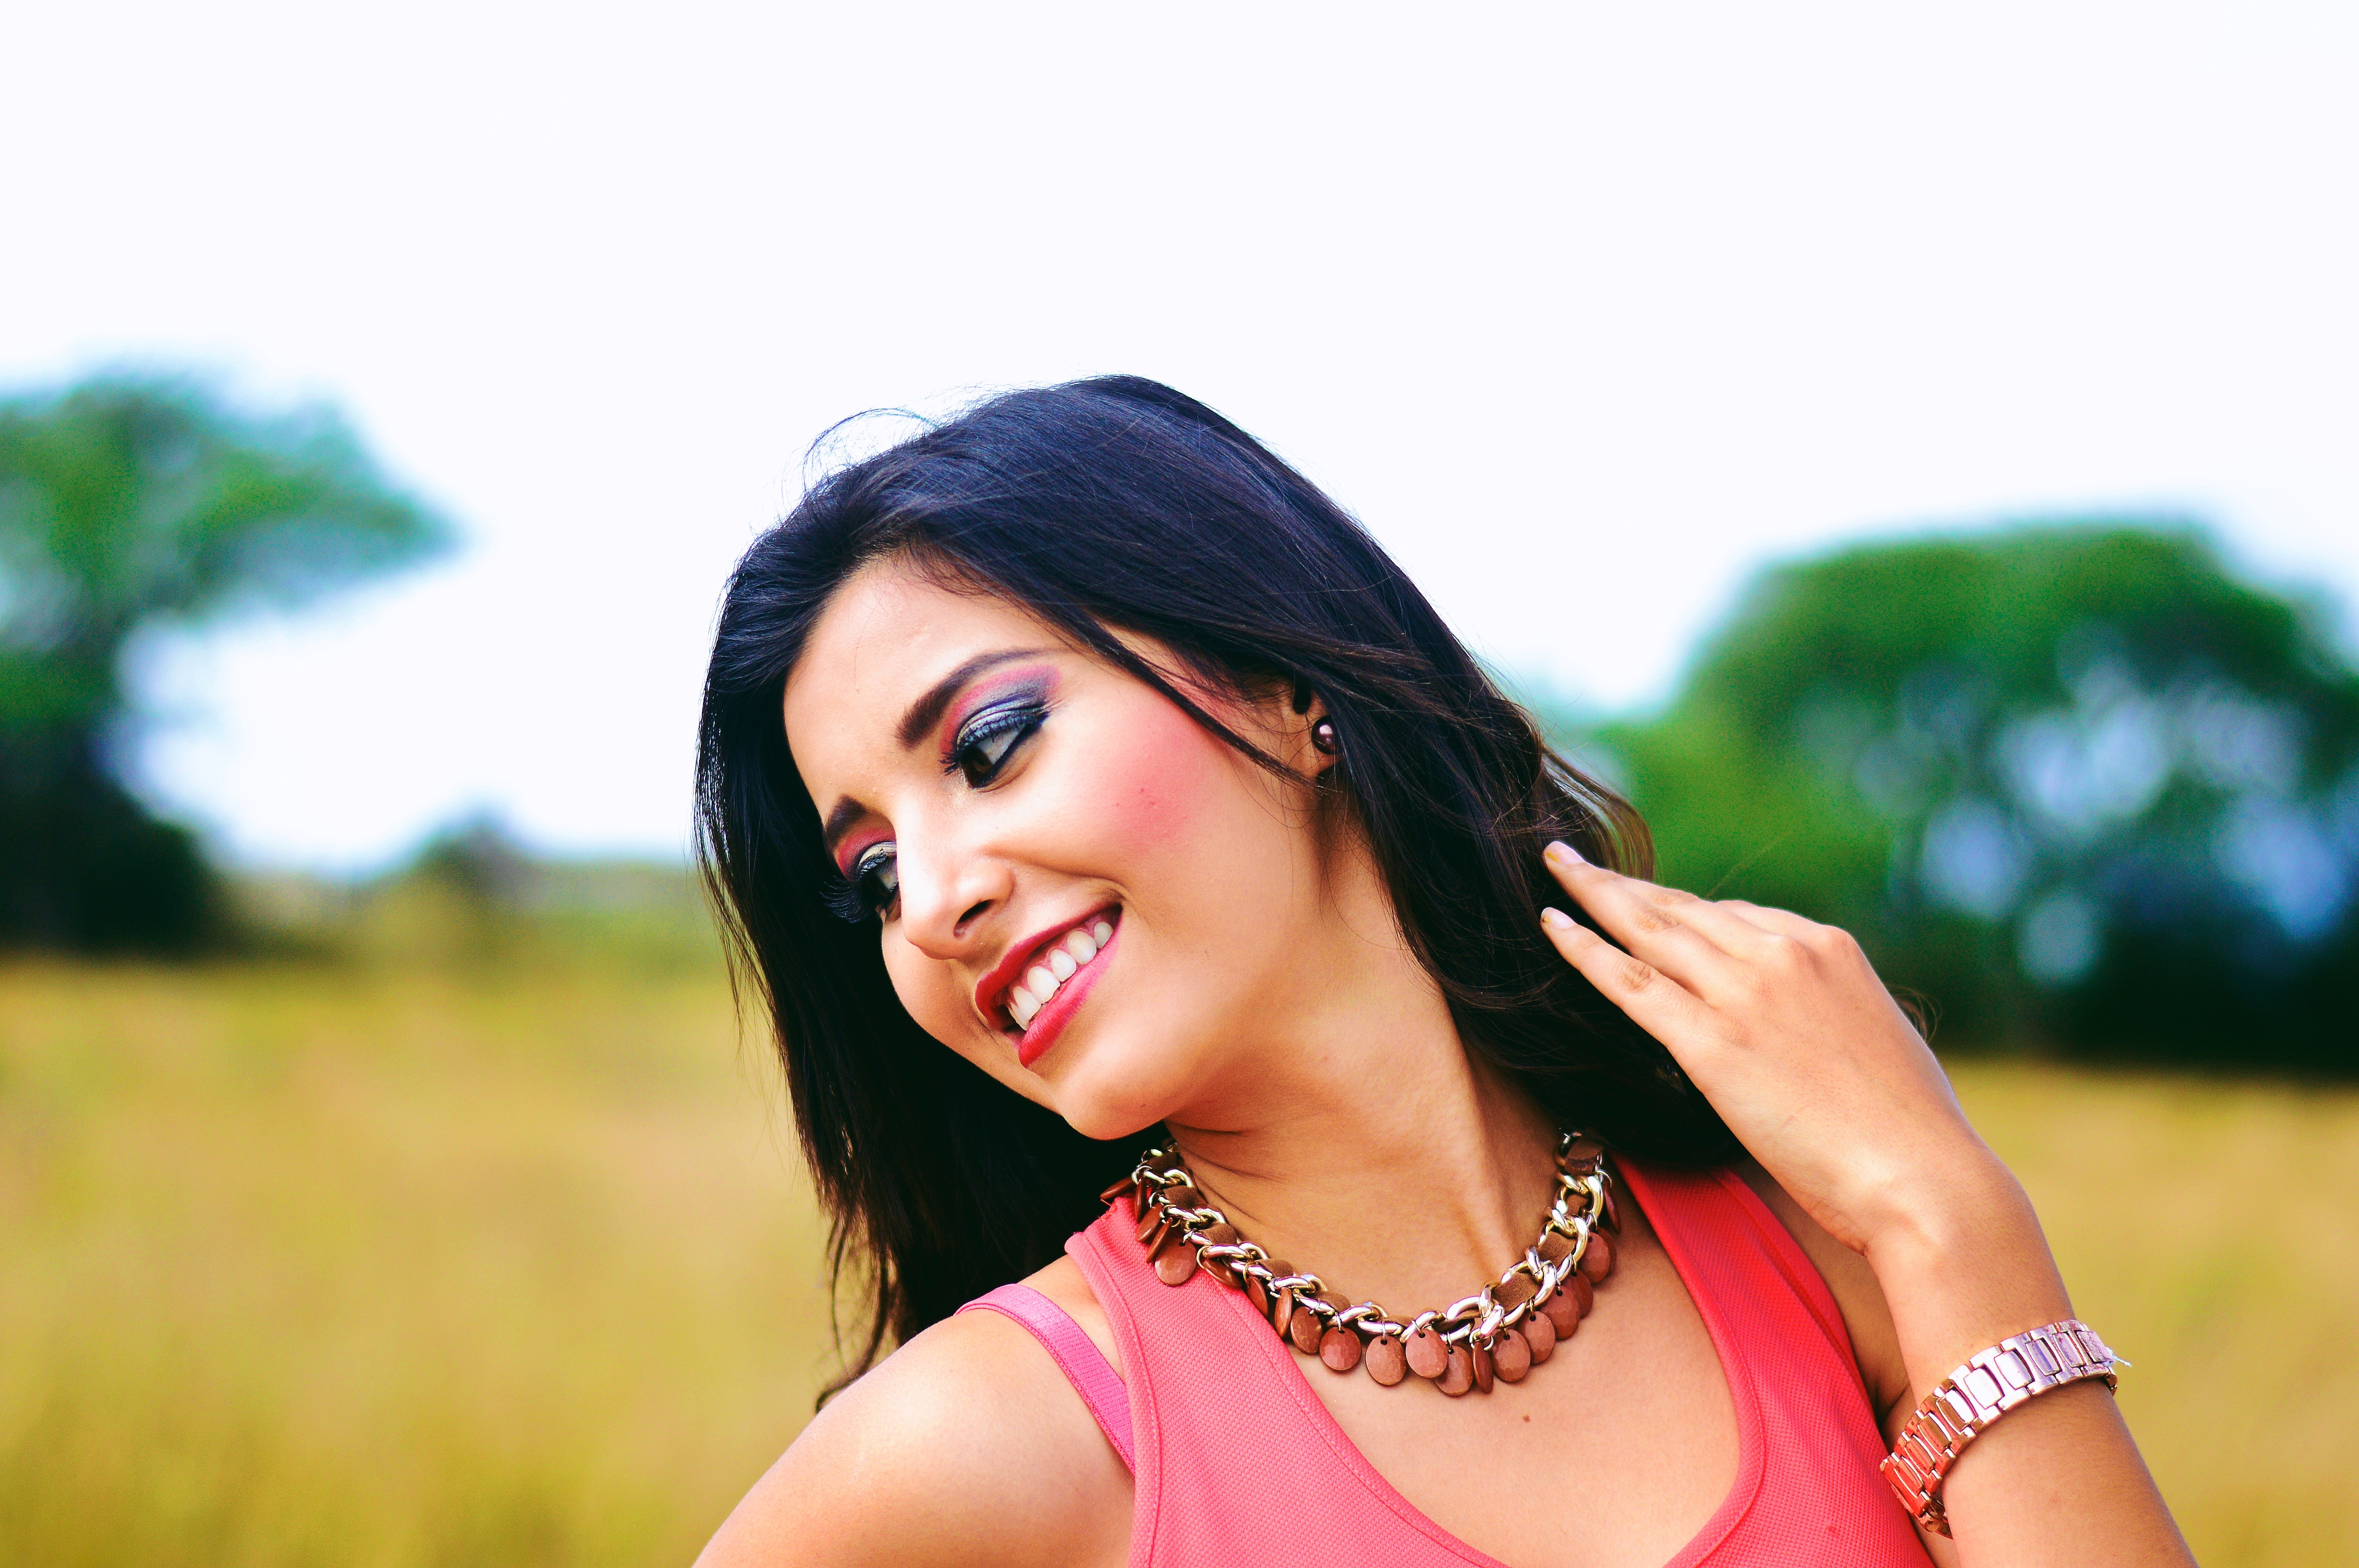
girl, woman, photography, trunk, female, portrait, model, smile, makeup, long hair, make up, human body, caucasian, posing, black hair, face, happy, eye, skin, beauty, elegance, glamour, vogue, abdomen, photo shoot, brown hair, model woman, portrait photography, portrait woman